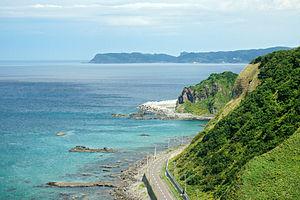
La péninsule de Shakotan se trouve dans l'ouest de l'île de Hokkaidō, dans la Mer du Japon.